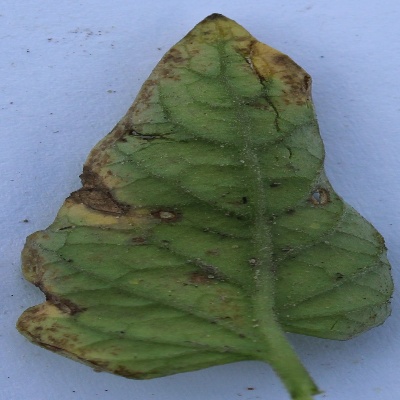
Crop: Tomato
Condition: leaf curl